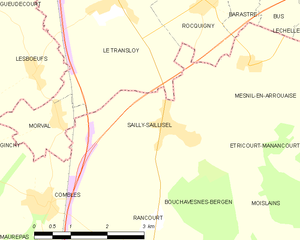
Carte des communes françaises Sailly-Saillisel